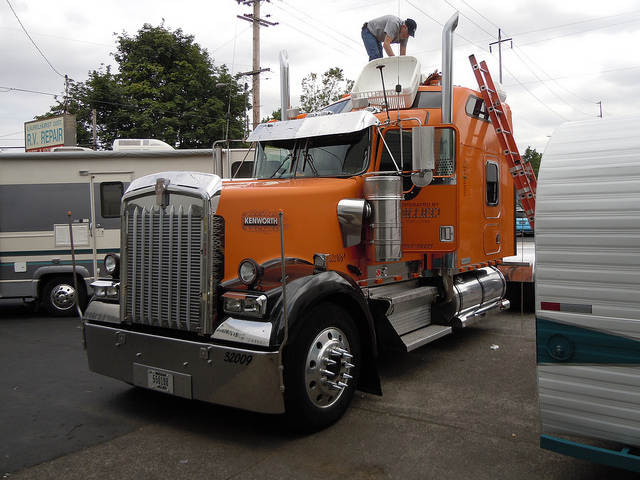
An orange semi truck sitting in a parking lot next to a motor home.

A man is standing on top of a semi-truck with some baskets.

A man stands on top of a large orange truck.

A large truck parked on a city street.

a large semi truck with a man on its roof